Peddarikam

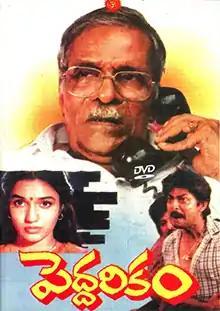
Theatrical release poster

Peddarikam is a 1992 Indian Telugu-language drama film, produced and directed by A. M. Rathnam under the Sri Surya Movies banner. It is a remake of the Malayalam film "Godfather". The film is starred by Jagapathi Babu, Sukanya, N. N. Pillai (reprising his role from "Godfather"), and Bhanumathi with a soundtrack by Raj–Koti. This is Sukanya's first Telugu film as a heroine. The film was a super hit at the box-office and was Jagapathi Babu's first successful film.